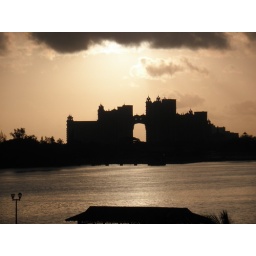
A morning view of Atlantis in the Bahamas from the balcony of our cabin on the ship Carnival Sensation.